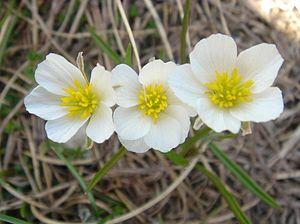
La Renoncule des Pyrénées est une espèce végétale herbacée vivace du genre Ranunculus, endémique des Pyrénées.
Le Pla Guillem est un petit plateau situé dans la partie orientale des Pyrénées, entre 2 200 et 2 300 m d'altitude, sur les communes de Py et Casteil. Il constitue la limite occidentale du massif du Canigou. En léger contrebas, dans la partie nord, se trouve le refuge du Pla Guillem.